Centre for Indian Christian Archaeological Research

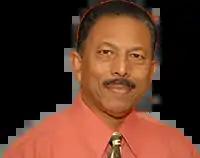
First Director of Centre for Indian Christian Archaeological Research

The Centre for Indian Christian Archaeological Research (CICAR) is an Indian organisation intended to draw research of the link between Indian and Christian cultures.